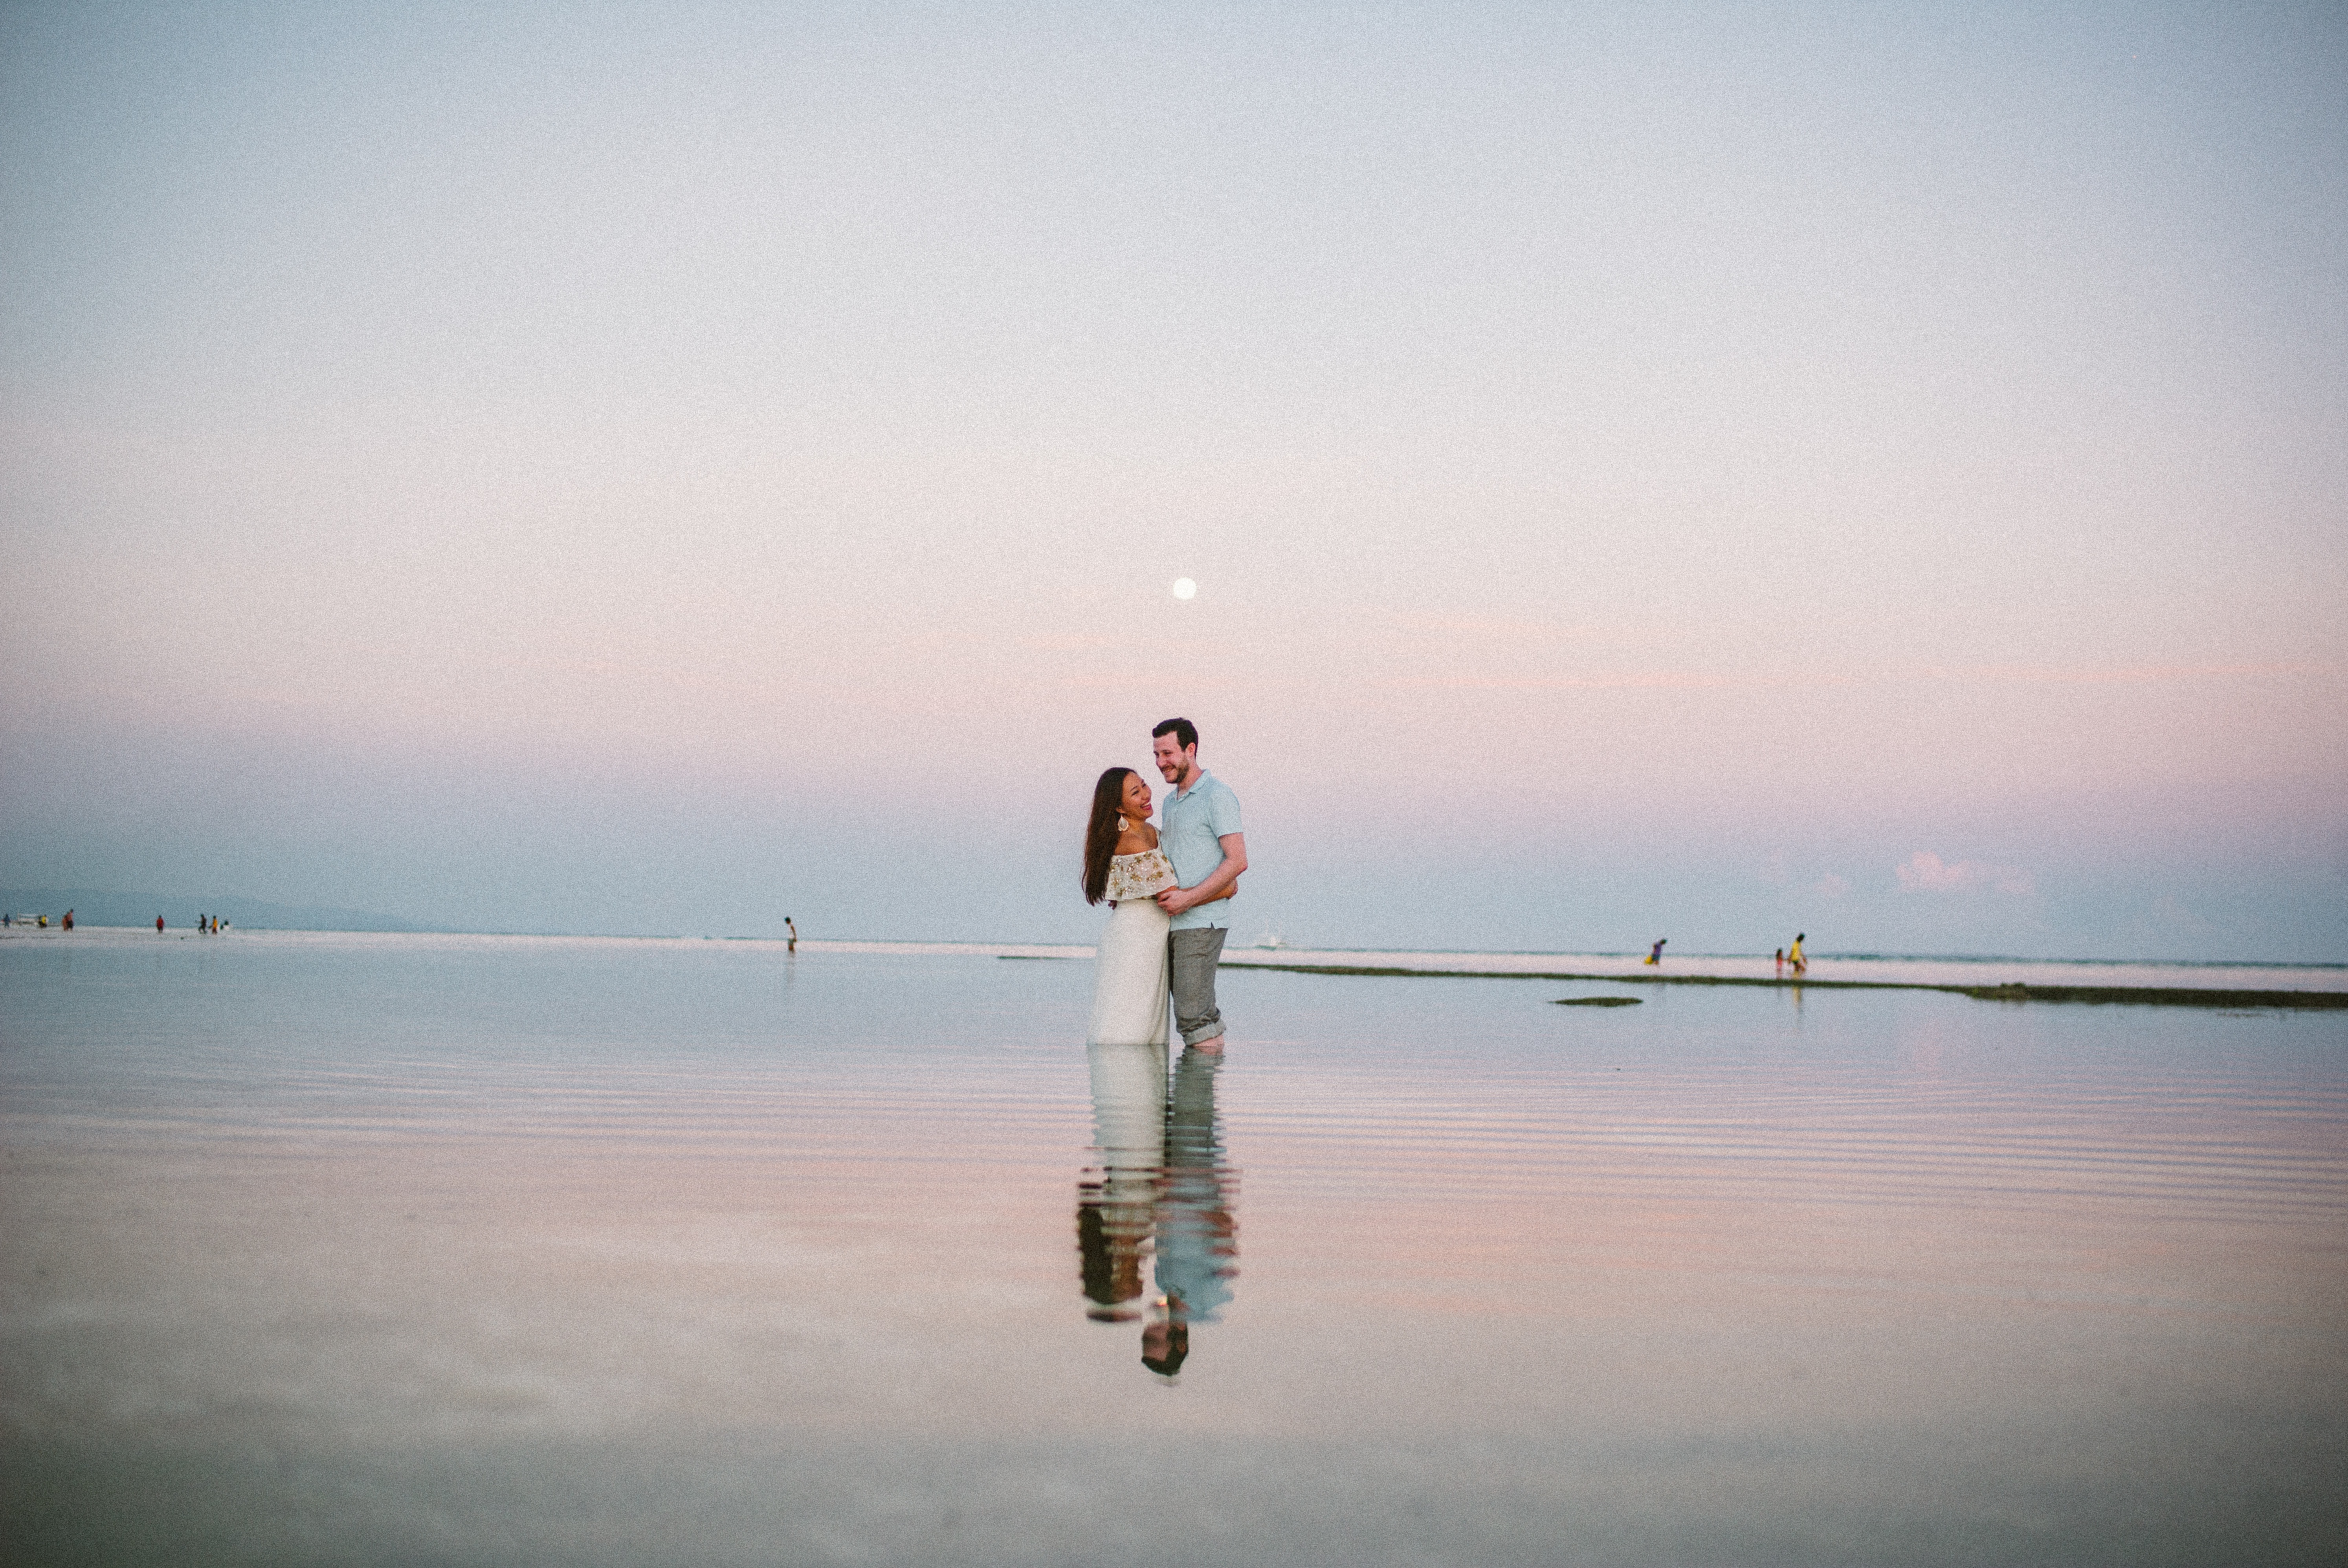
beach, sea, water, ocean, horizon, cloud, morning, wave, lake, reflection, atmospheric phenomenon, atmosphere of earth